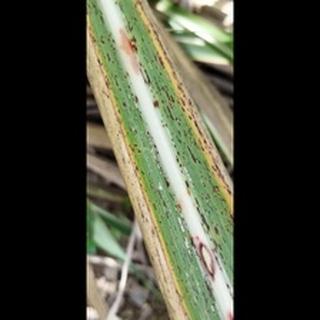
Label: sugarcane_rust